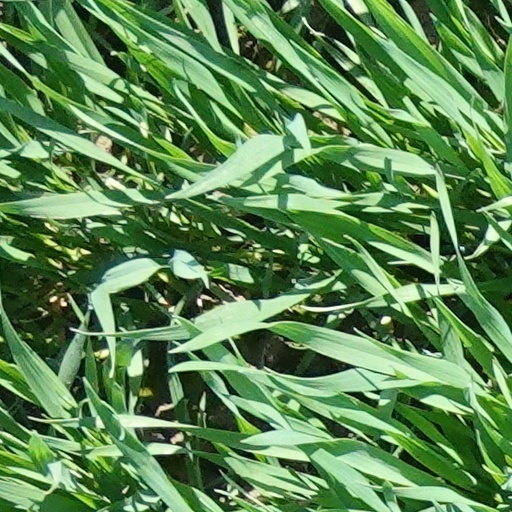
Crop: wheat